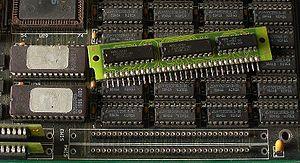
Single Inline Package est un boîtier de circuit intégré présentant des pattes sur un seul côté. Il est généralement opposé au boîtier DIP.